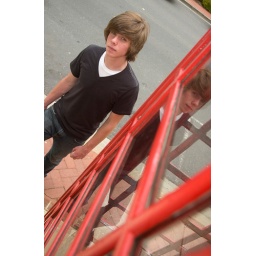
I love shooting people around this red phone booth in Fort Mill, SC.